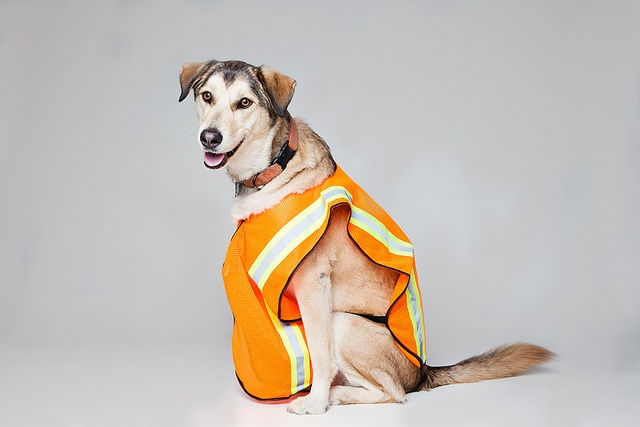
a brown dog with its tongue out with an apron
A large dog wearing an orange safety vest.
A dog sitting with his mouth open and a dog collar on.
A dog wearing a vest posing for a picture.
this dog is wearing a bright orange vest.